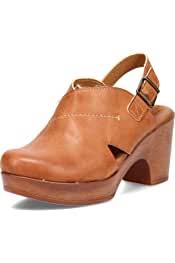
Label: Clog